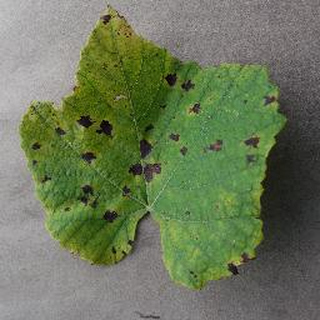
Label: grape_leaf_blight